Rubén García (footballer, born 1993)

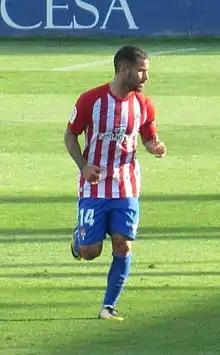
García in action for Sporting Gijón

Rubén García Santos (born 14 July 1993) is a Spanish professional footballer who plays as a left winger for La Liga club Osasuna.